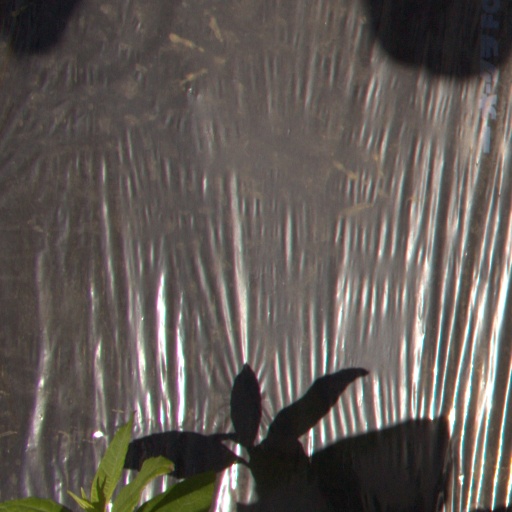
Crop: Jerusalem artichoke